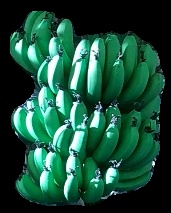
Variety: pachbale
Grade: grade1